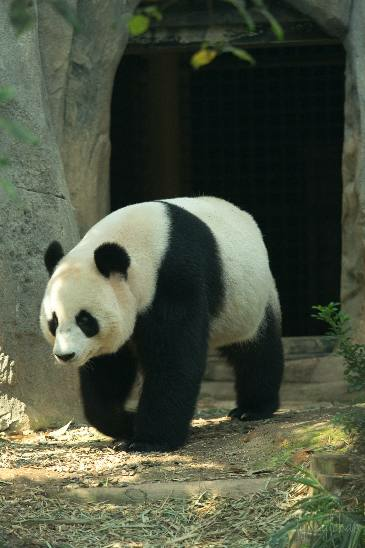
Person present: No